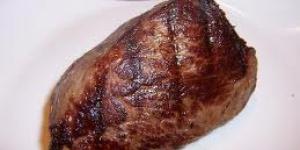
lomo de ternera al horno